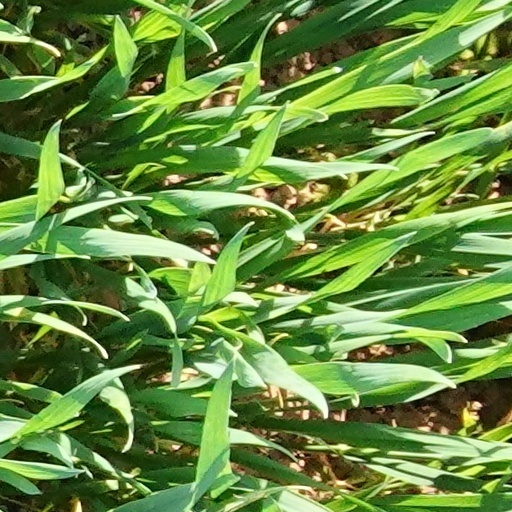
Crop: wheat